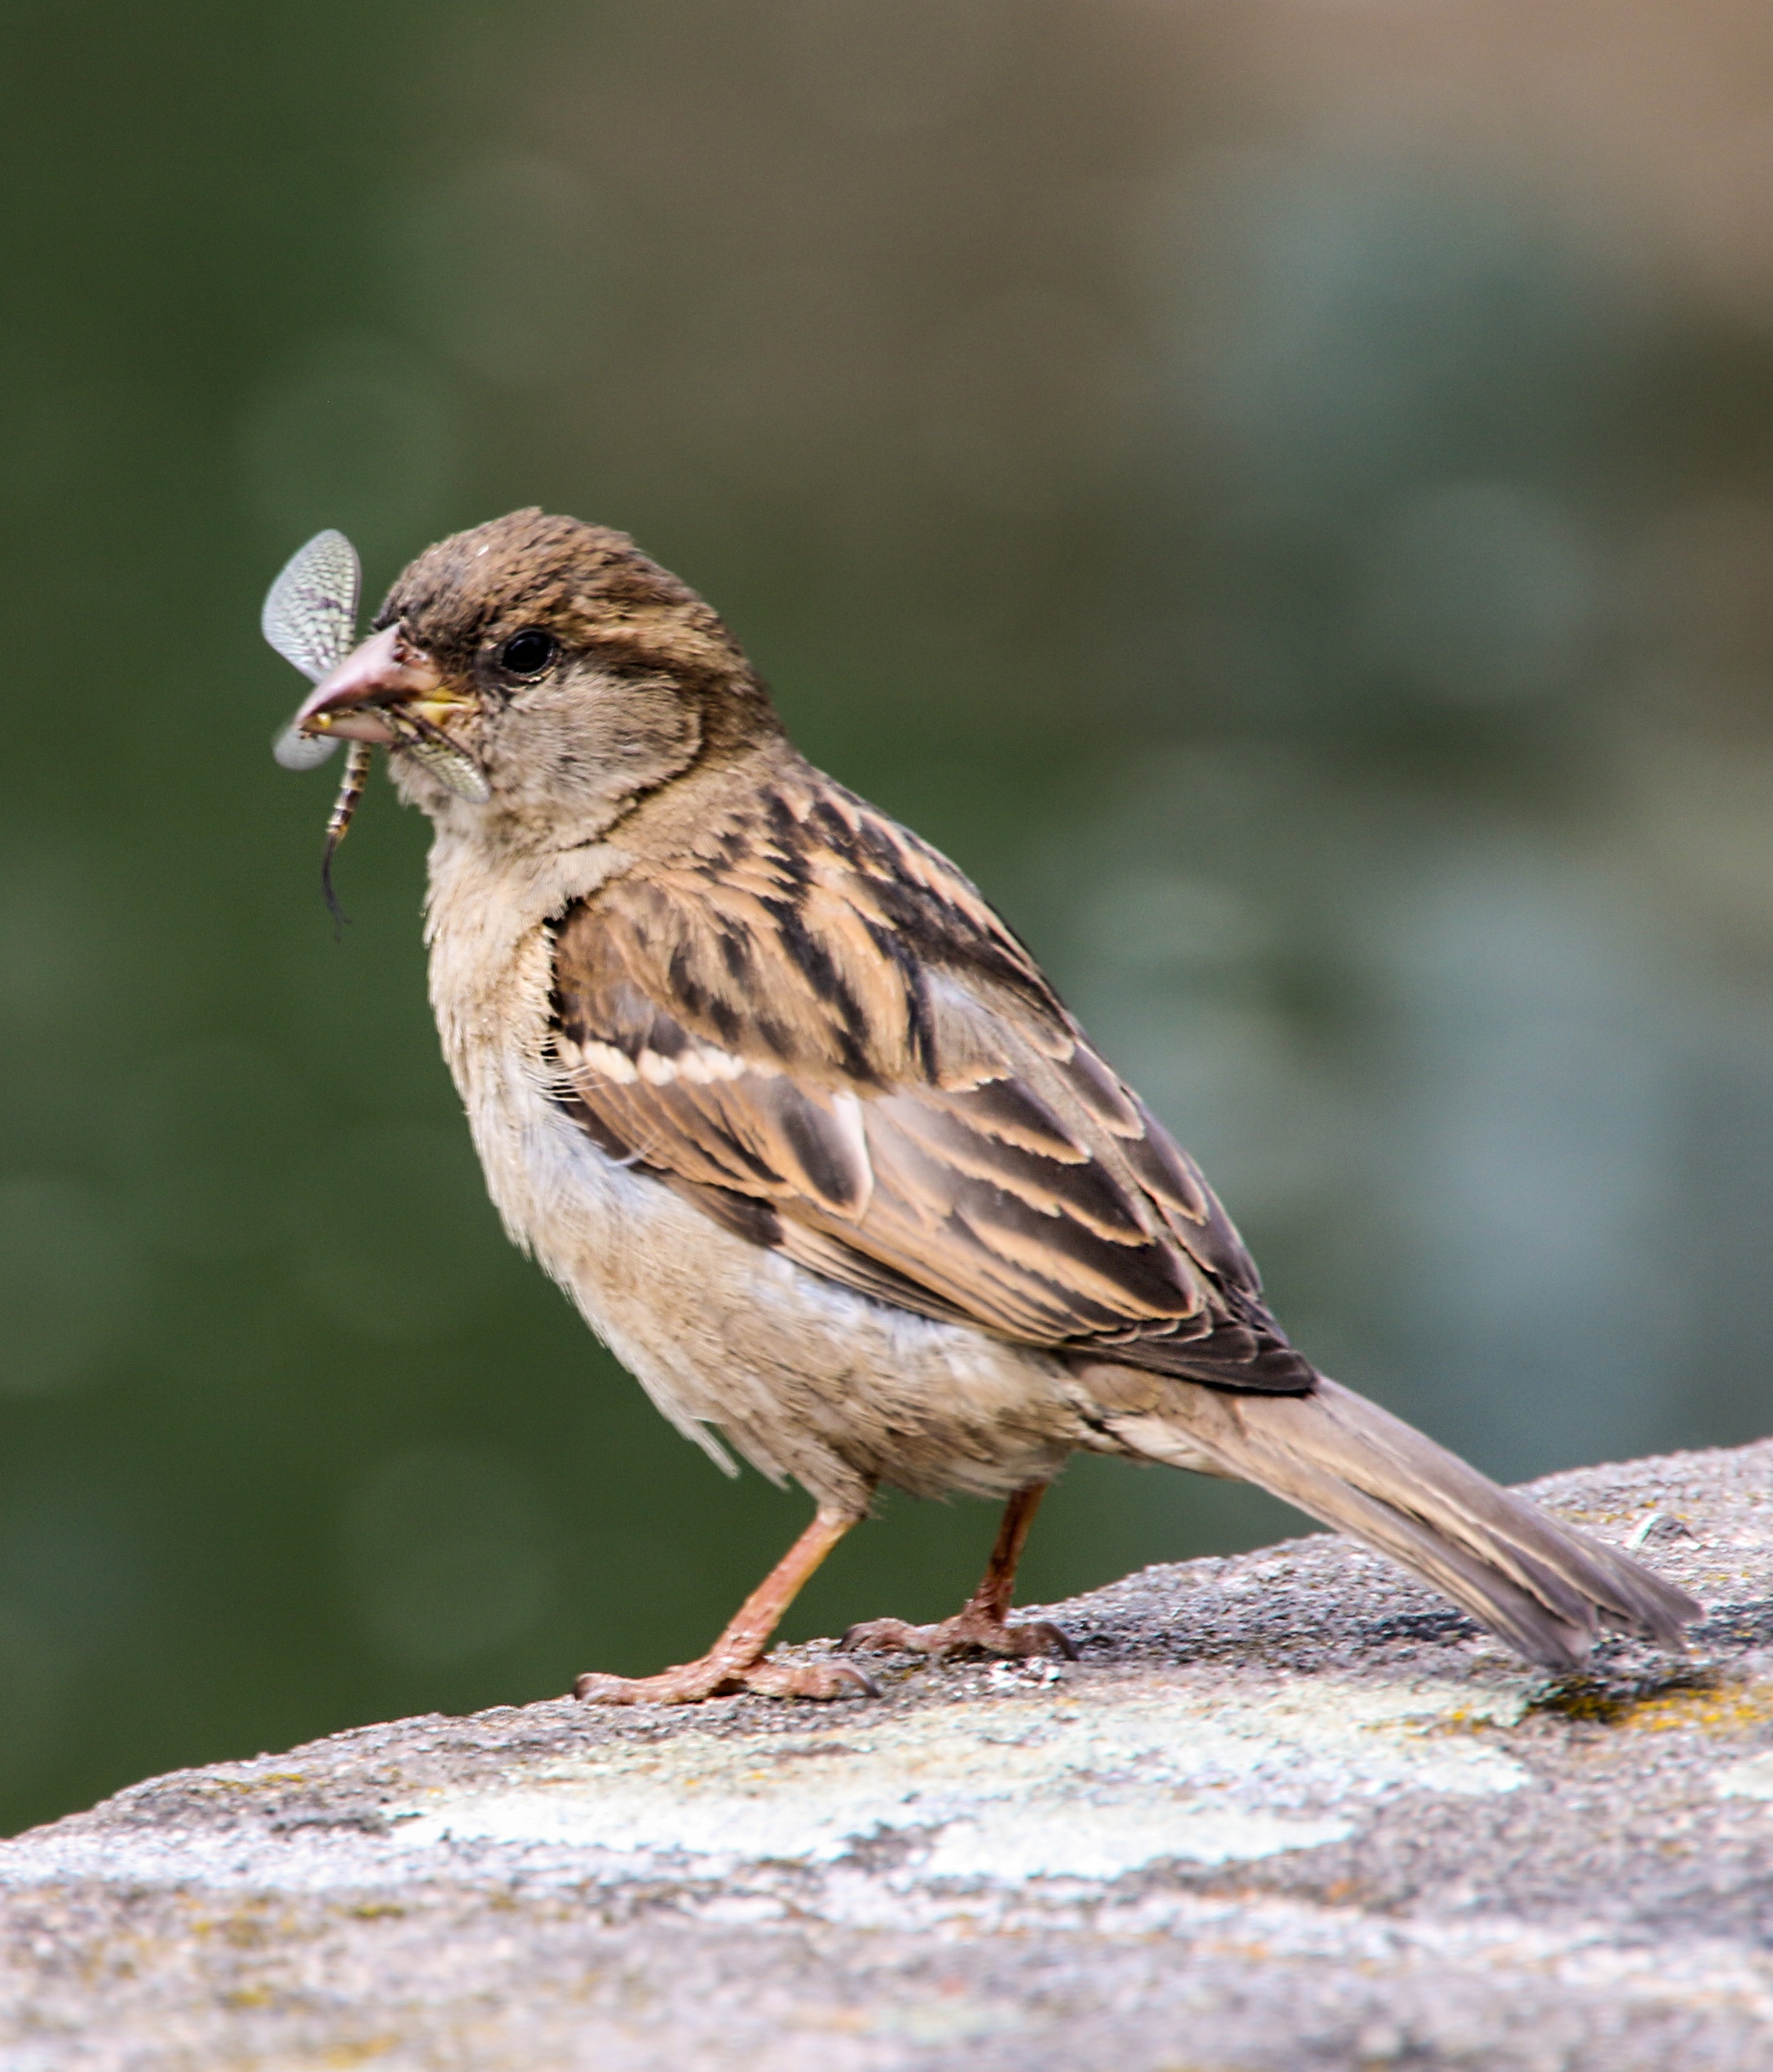
branch, bird, wildlife, food, beak, close, fauna, close up, dragonfly, vertebrate, sparrow, finch, brambling, wren, sperling, lark, house sparrow, perching bird, emberizidae, ortolan bunting